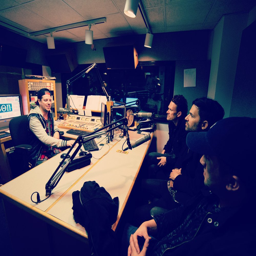
went to offices which is above theater .